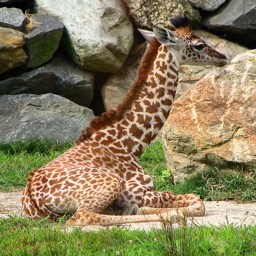
BABY GIRAFFE SITTING ALONE AMONG THE LARGE ROCKS
A giraffe is laying in sand by some rocks
A giraffe relaxes contently outside, at a zoo
a small giraffe is laying down in its pen and rocks
a close up of a giraffe laying on a ground near many large rocks